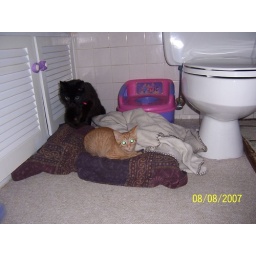
cats locked in the bathroom